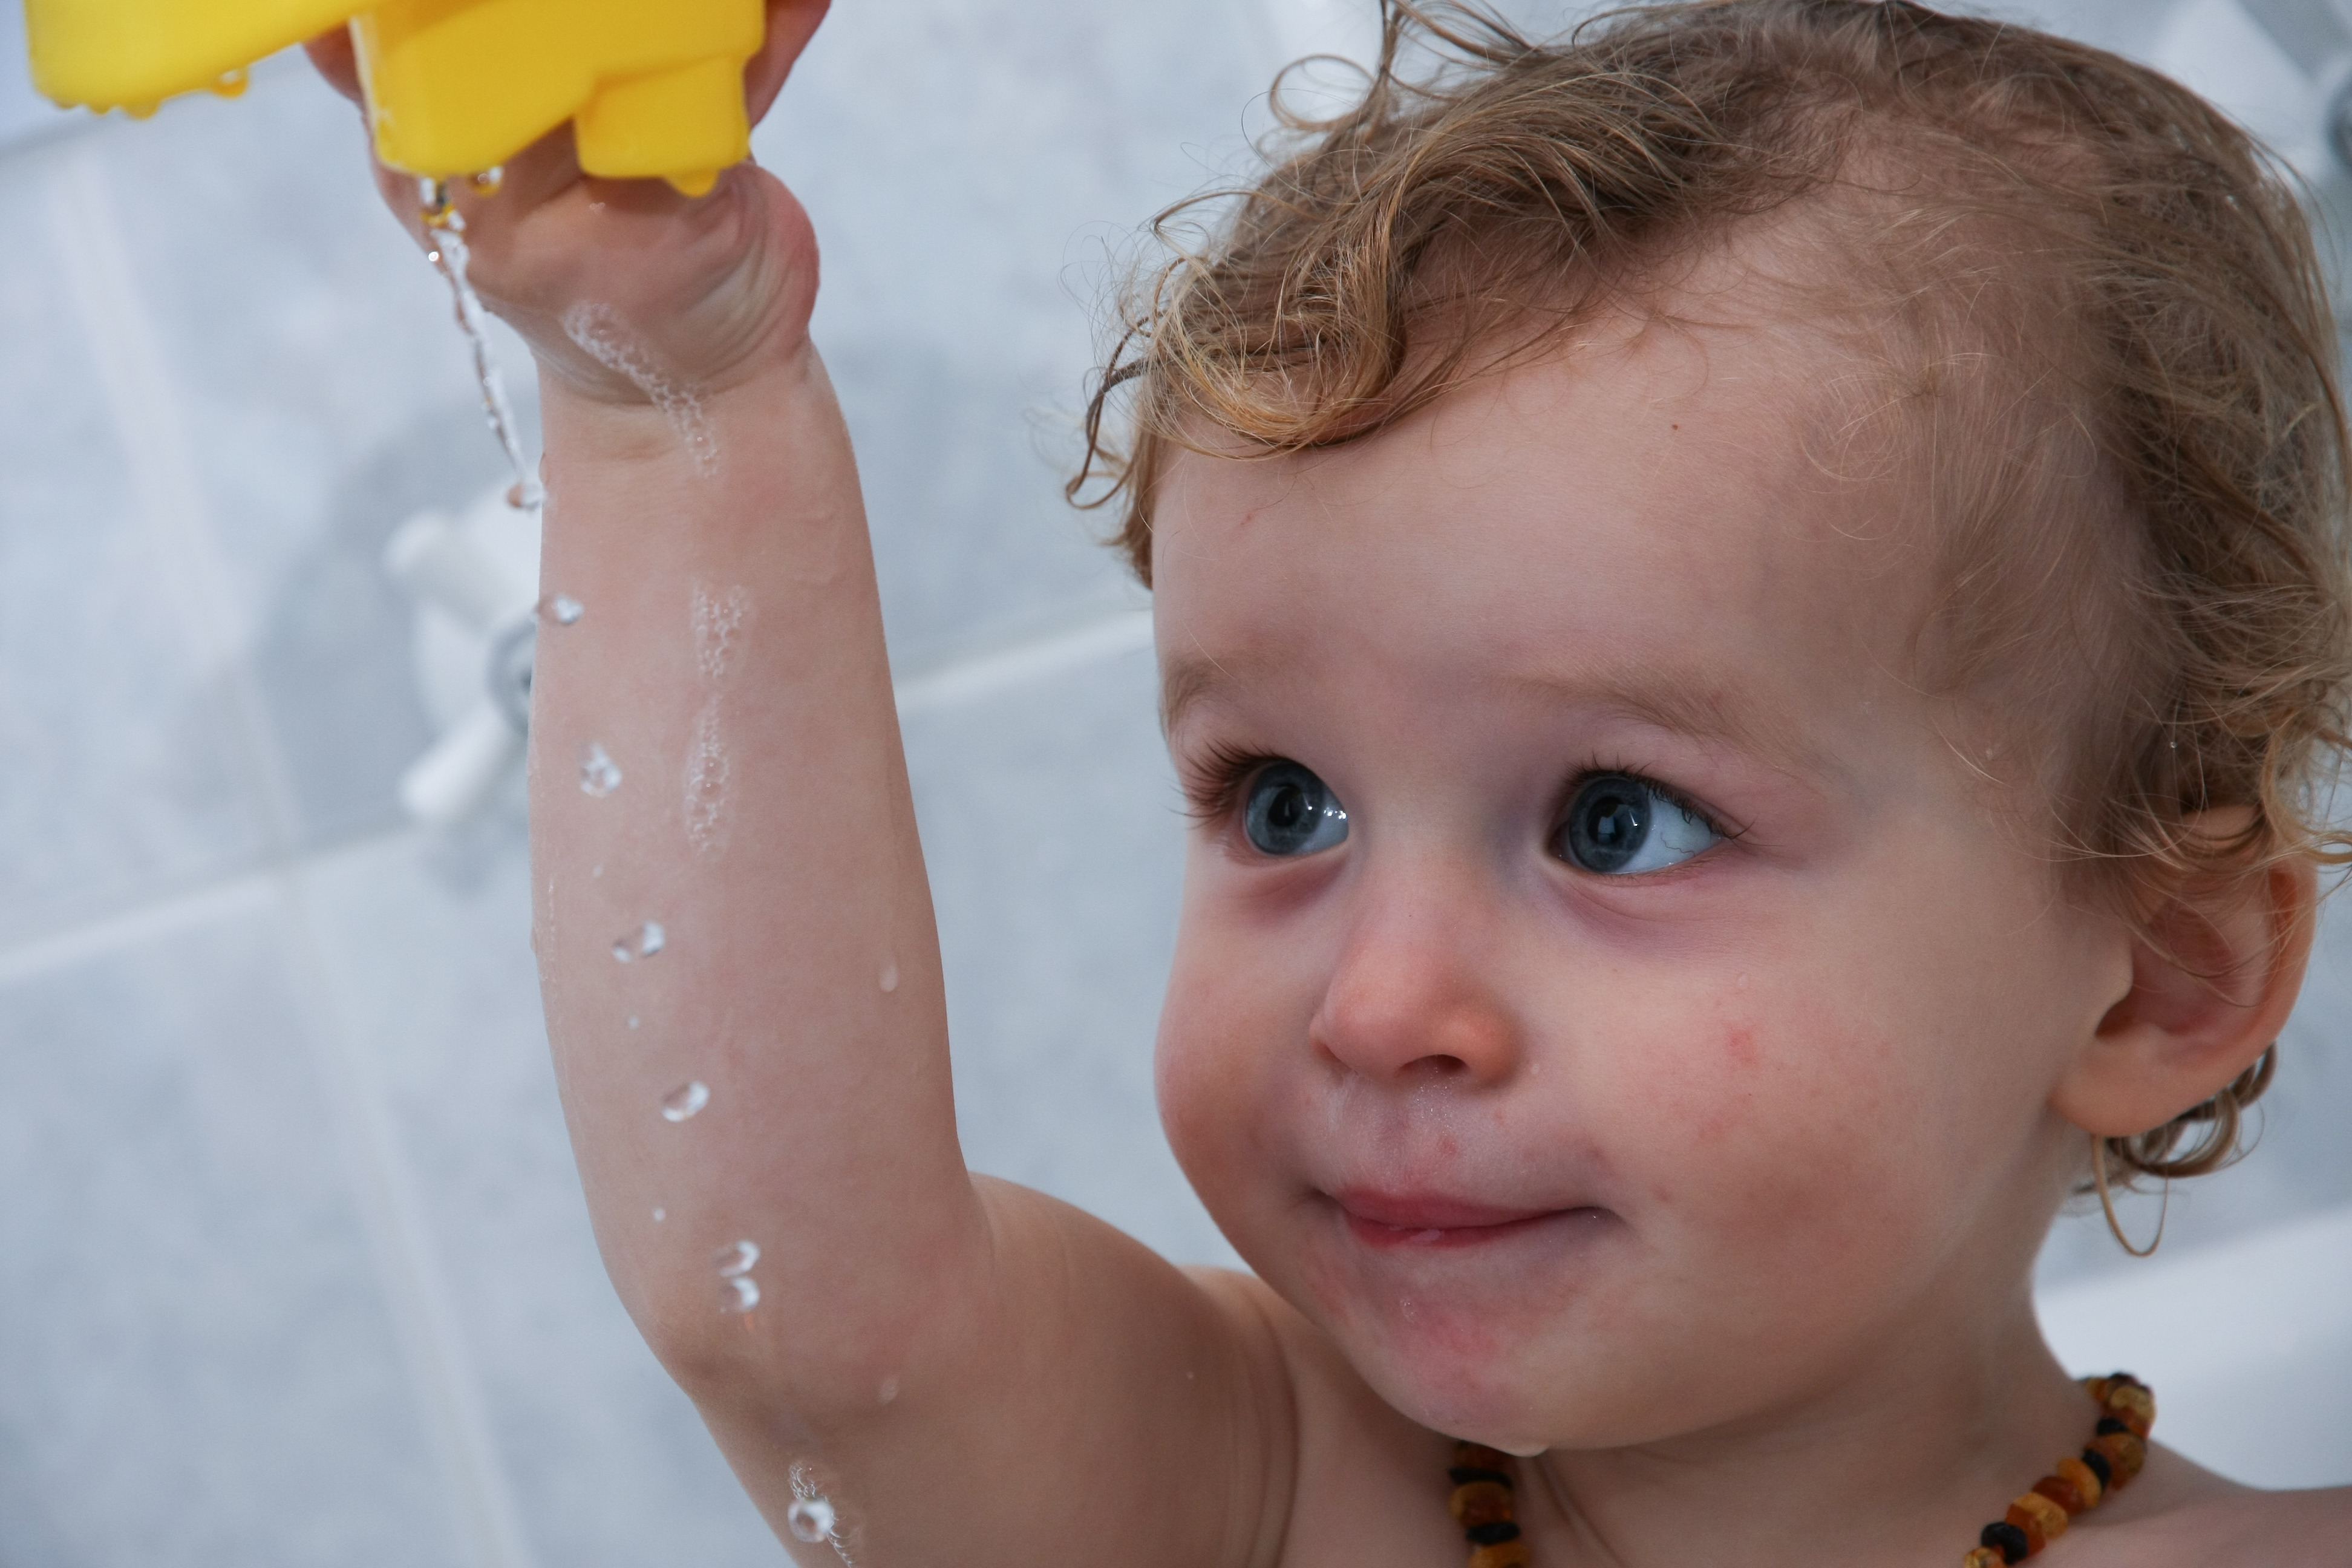
water, person, girl, play, boy, male, portrait, spring, child, baby, facial expression, season, smile, face, fun, infant, toddler, eye, head, skin, organ, bath, bathing, little boy, play time, falling water